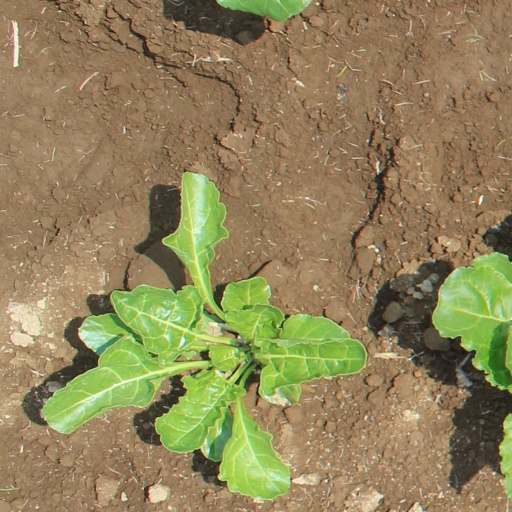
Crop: sugar beet